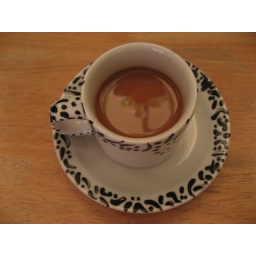
my daily decadence. Espresso cup and saucer painted by yours truly. African violets in kitchen window reflected in the liquid.